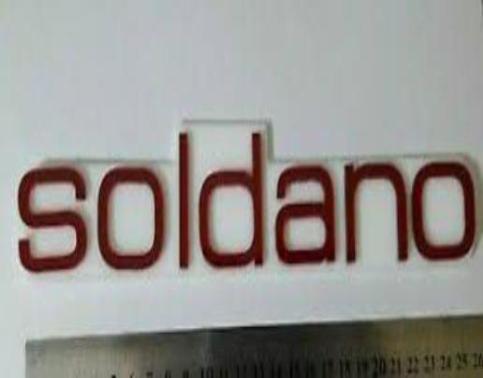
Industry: Electronic